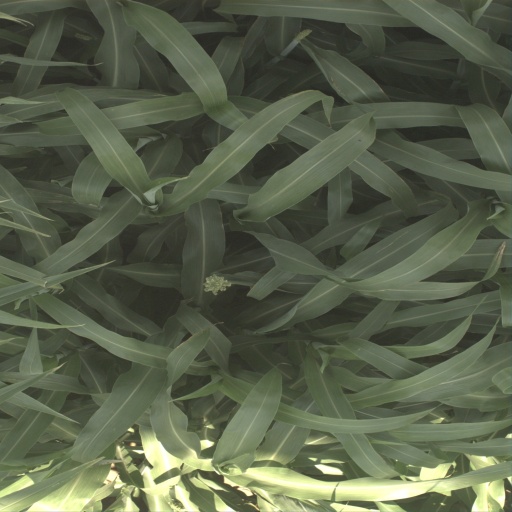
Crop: sorghum